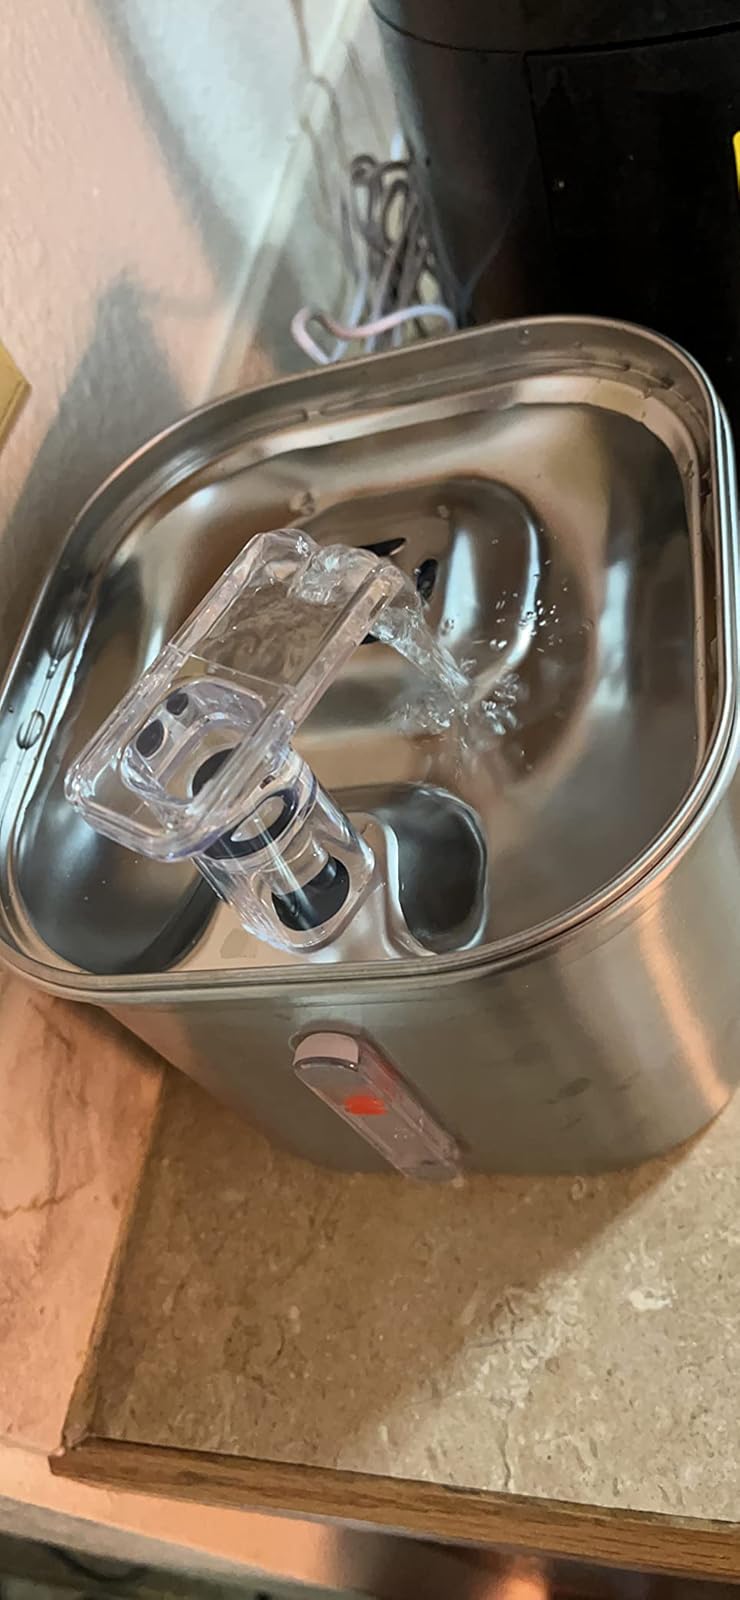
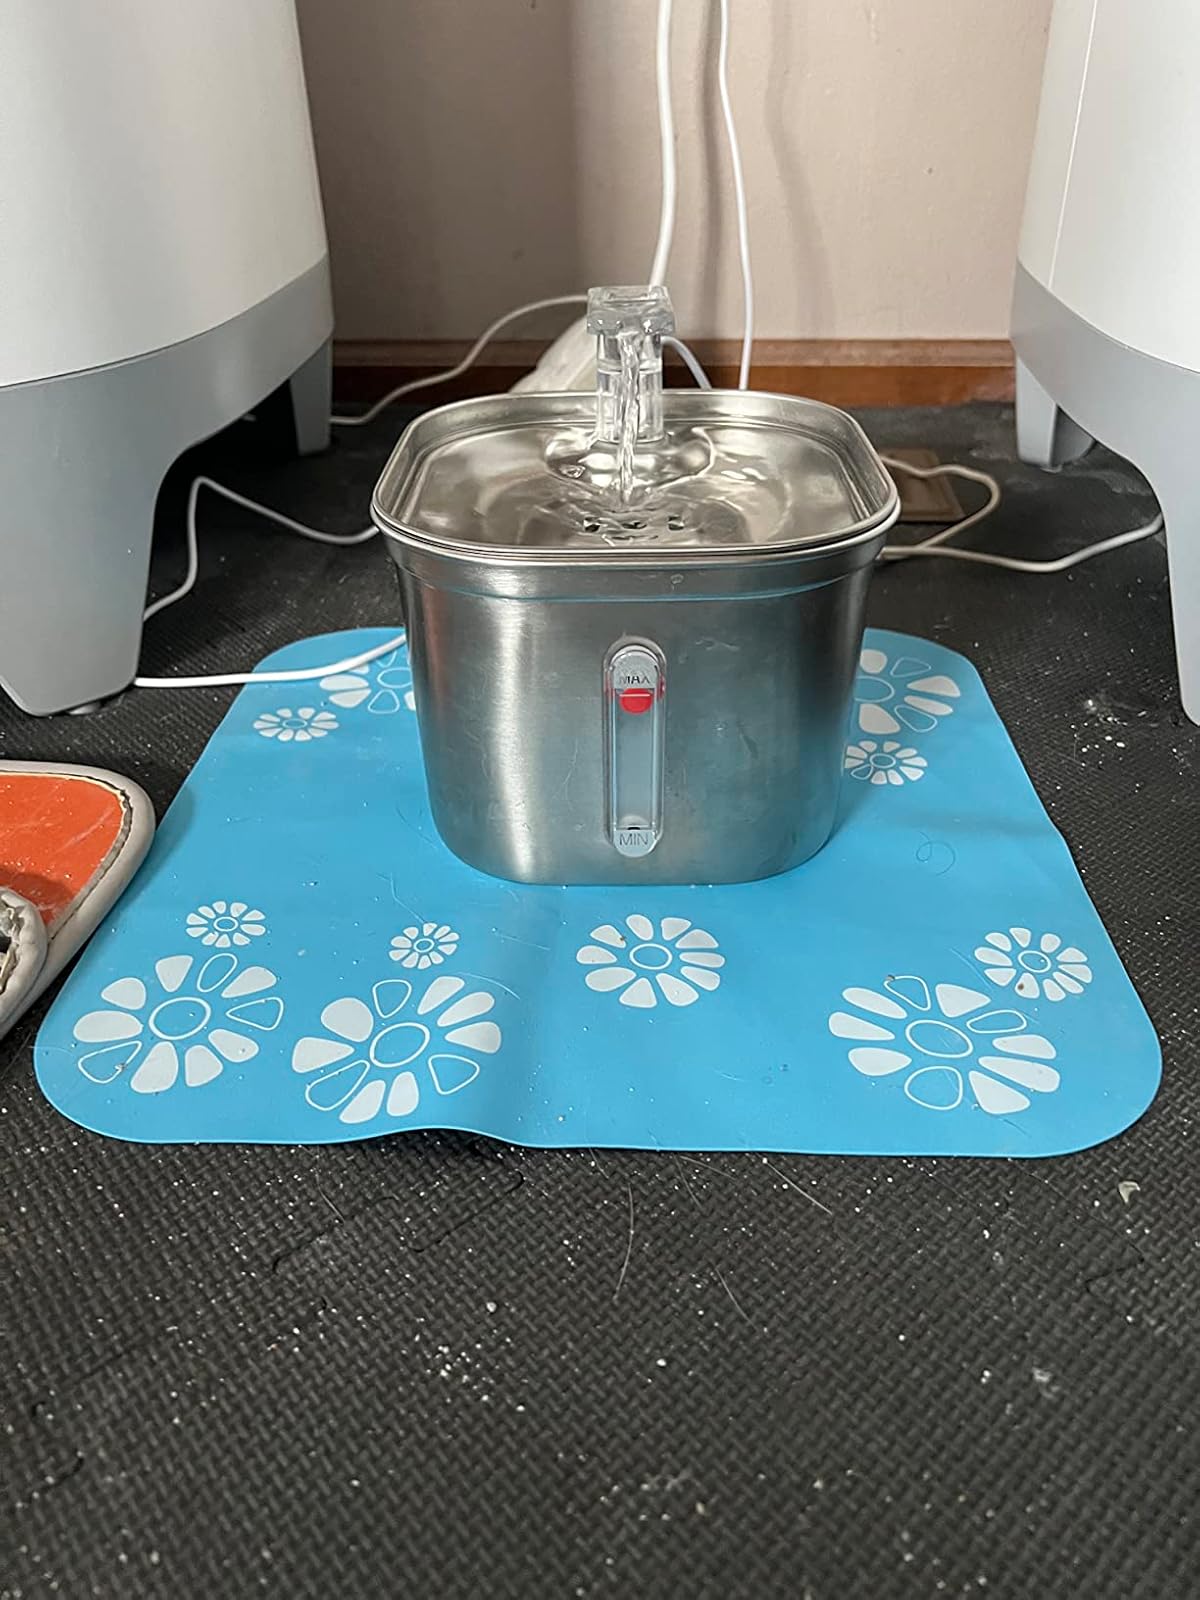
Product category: items_bowl
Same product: yes